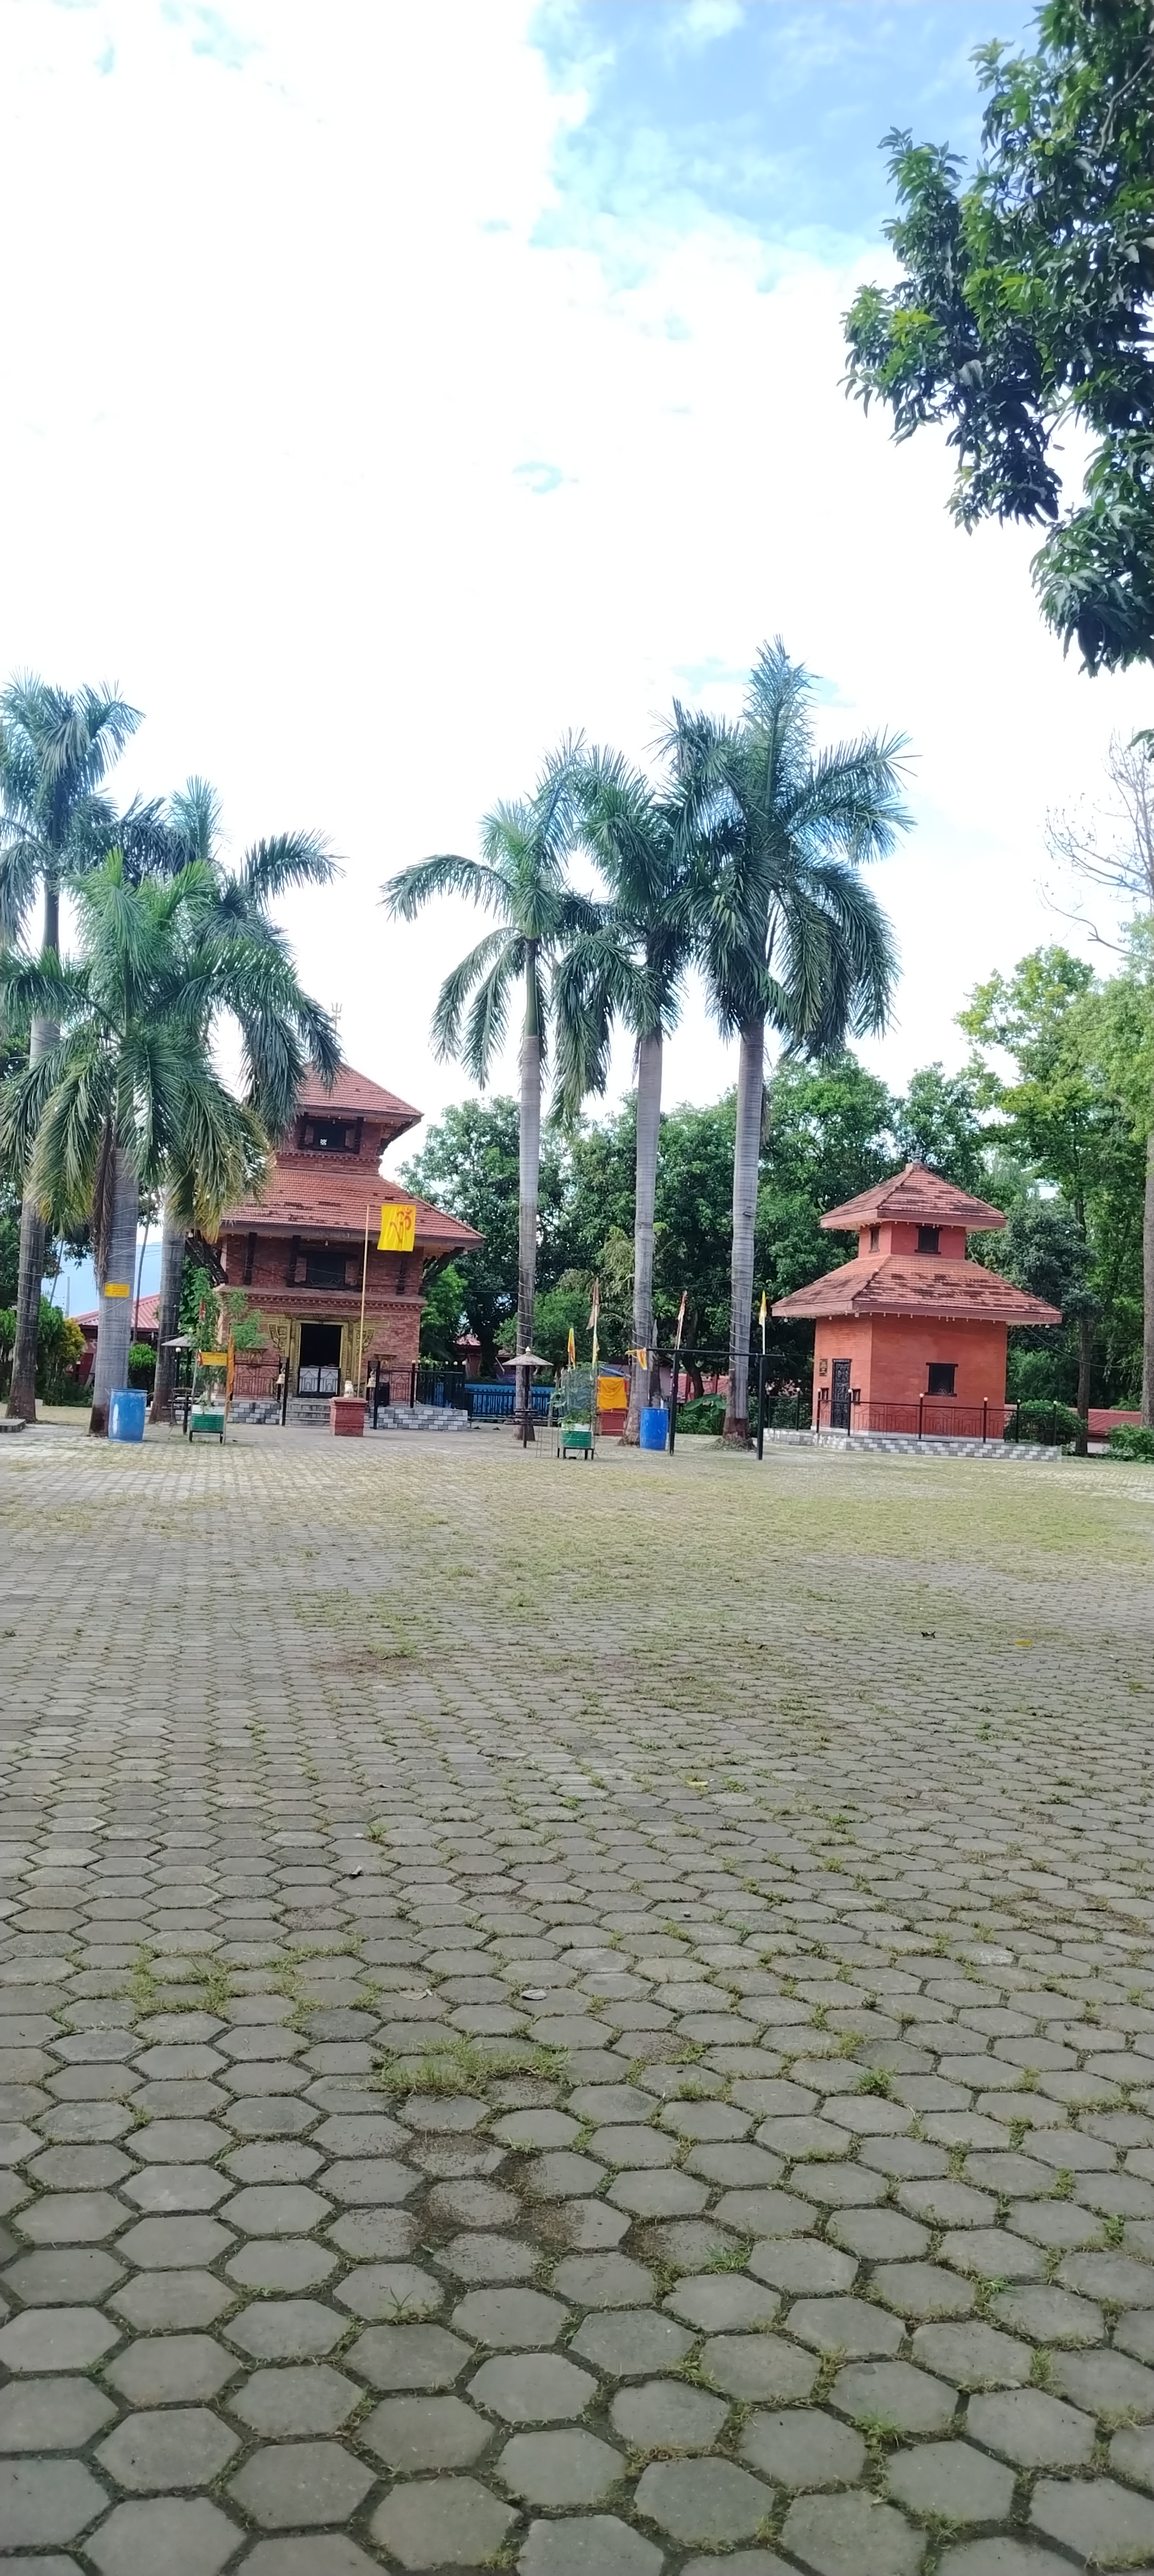
Heritage site: MahaKaleshwor_Shiva_Temple